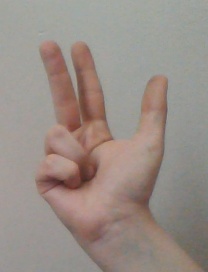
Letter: al